Law of Return

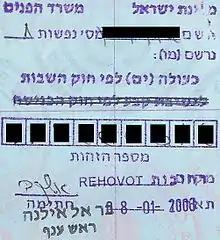
A stamp in a passport issuing holder Israeli citizenship based on Law of Return

Supporters of the law say that it is very similar to those in many European states, which also employ an ethnic component.